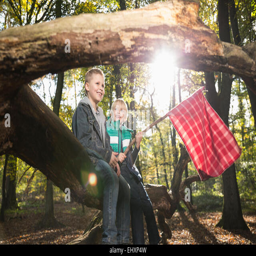
friends sitting on tree trunk in a forest